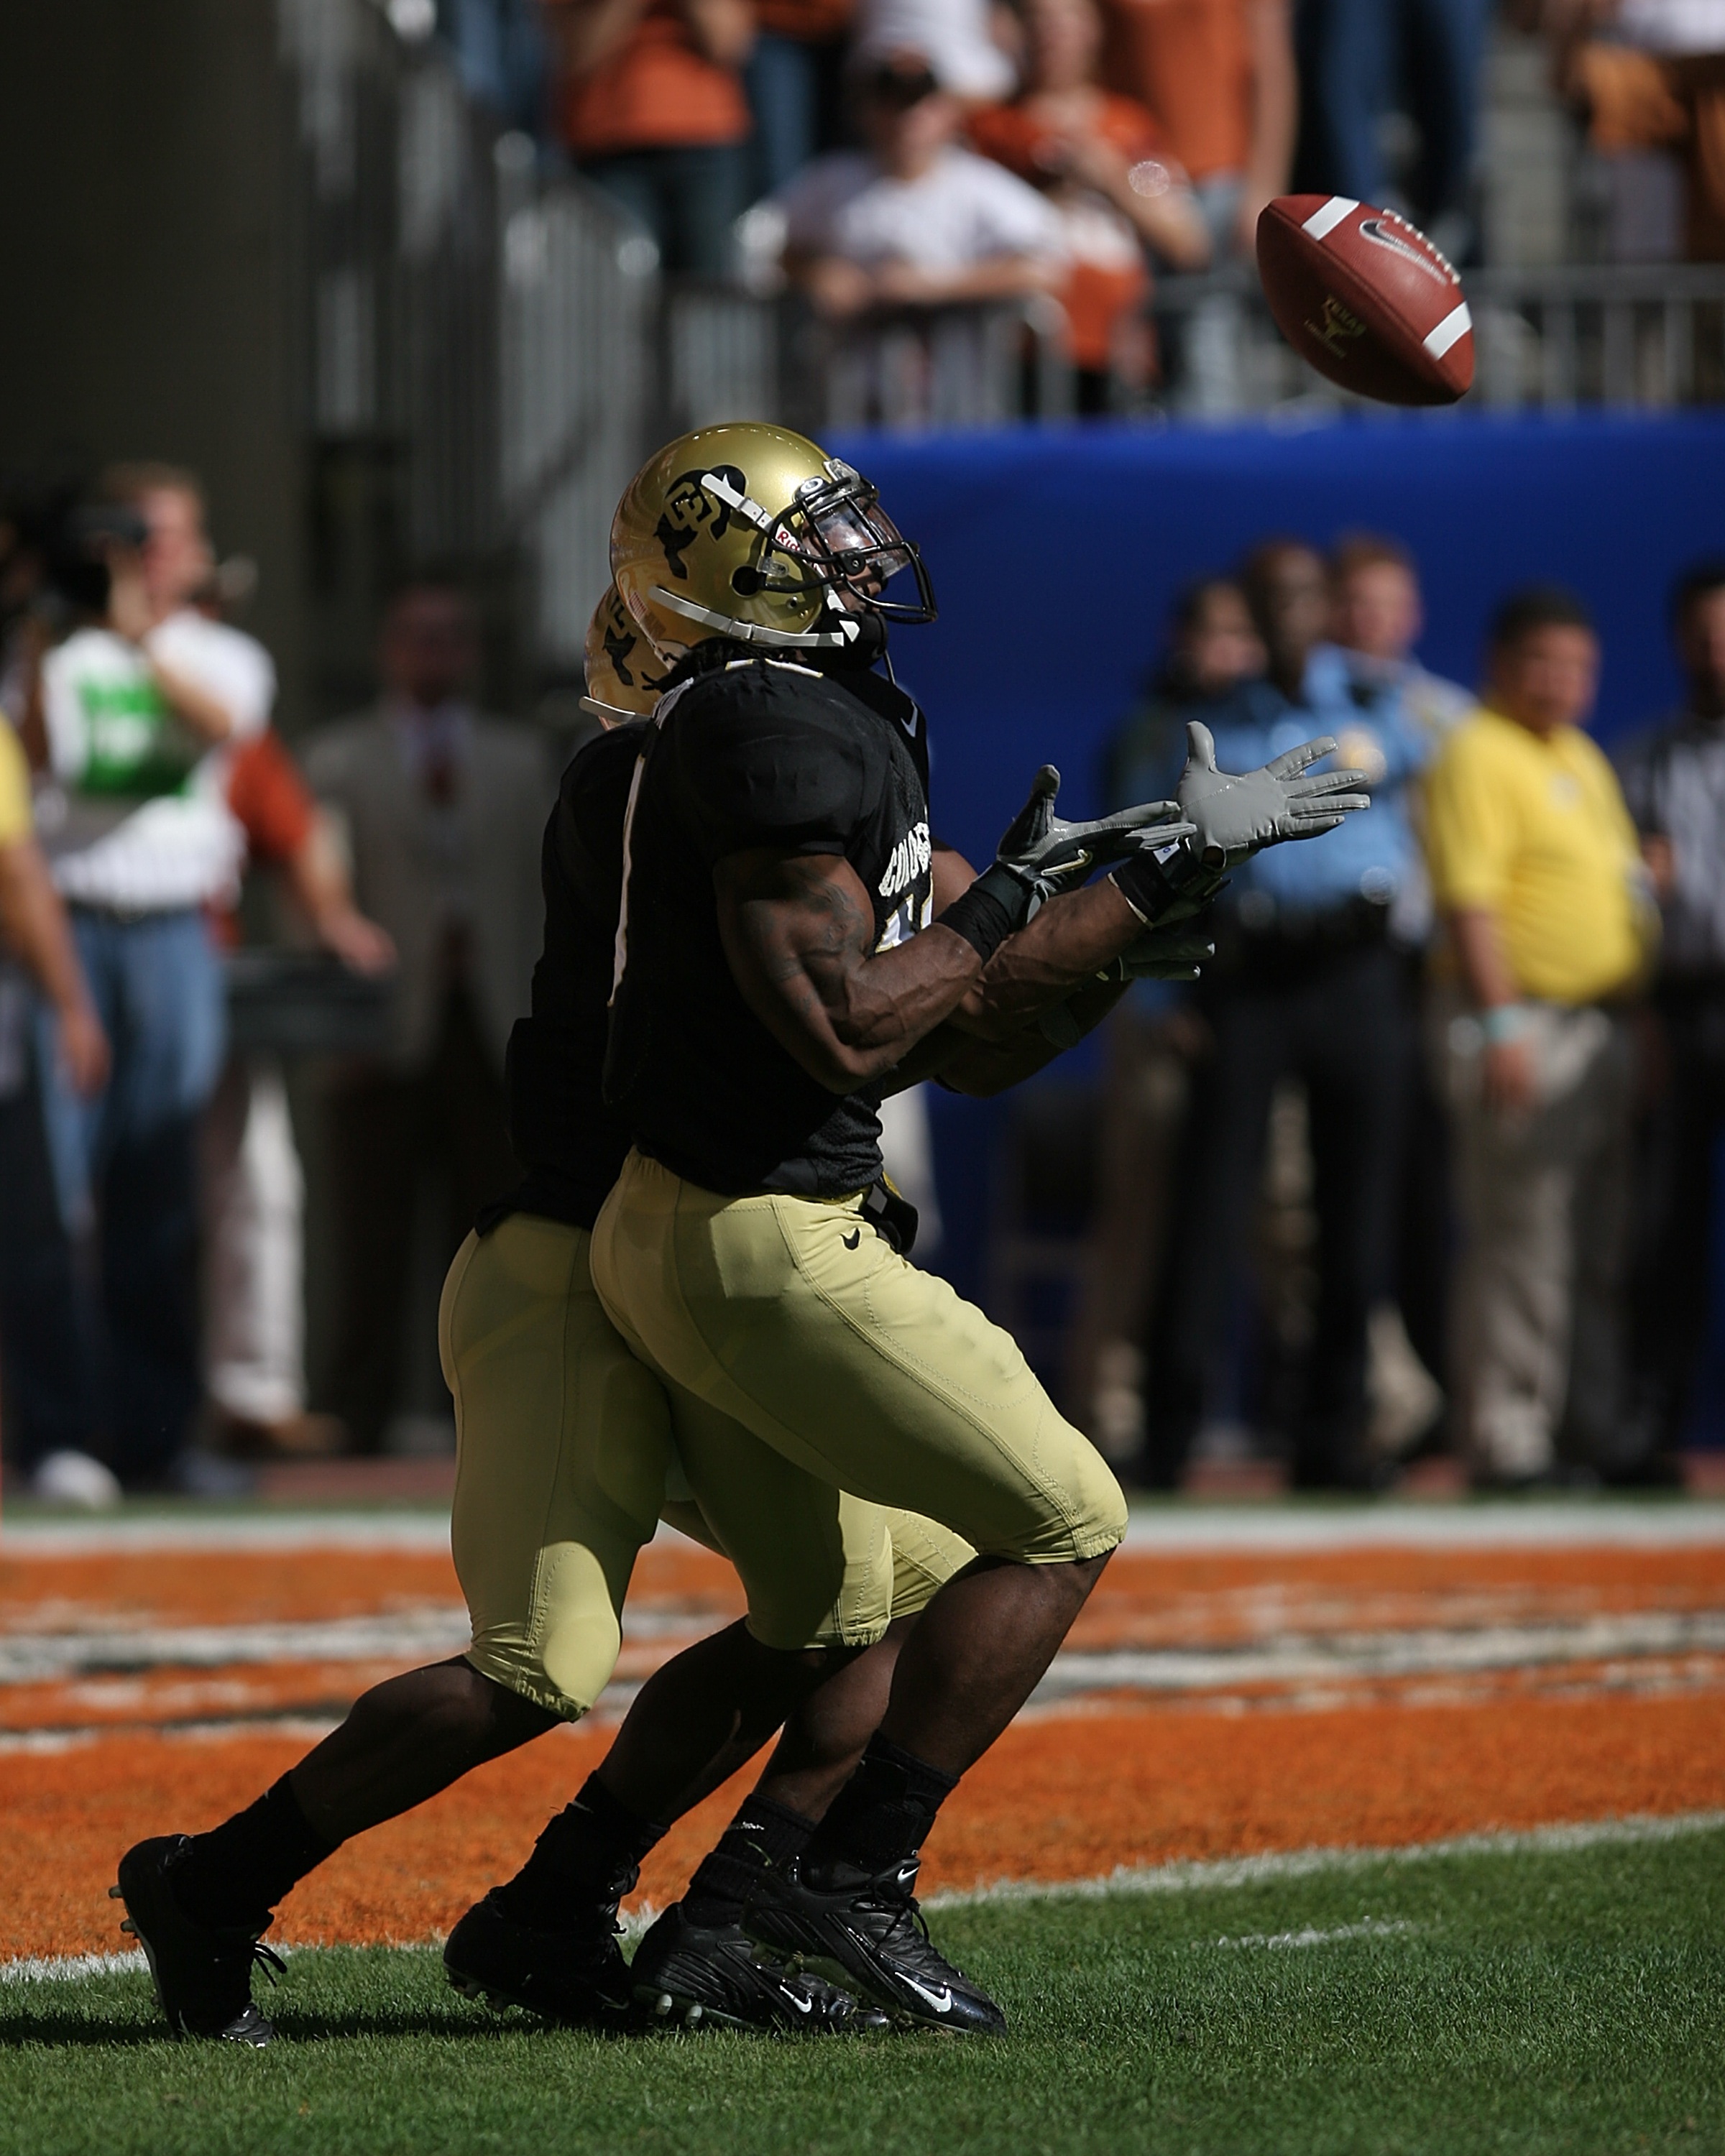
outdoor, person, sport, field, game, play, run, athletic, action, soccer, football, stadium, player, competition, team, american football, sports, ball, catching, championship, athlete, receiving, kick, receiver, compete, kick return, ball carrier, kicking, end zone, baseball positions, gridiron football